Question: Please indicate a possible affordance area of the sit_on_bench that can be used for sitting
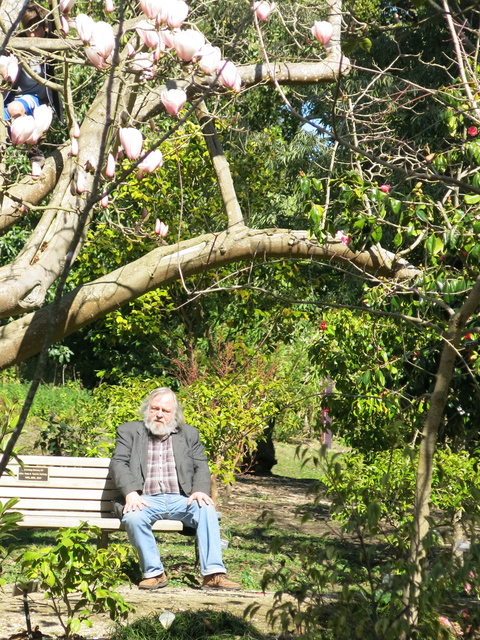
Answer: [0.7818, 490.945, 126.906, 530.554]